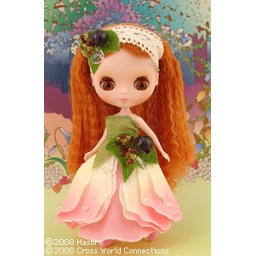
Damn these adorable petites. &amp;gt;,&amp;lt;I want to take pictures of her by a tree or in a pretty flower bed.*sigh*